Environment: real
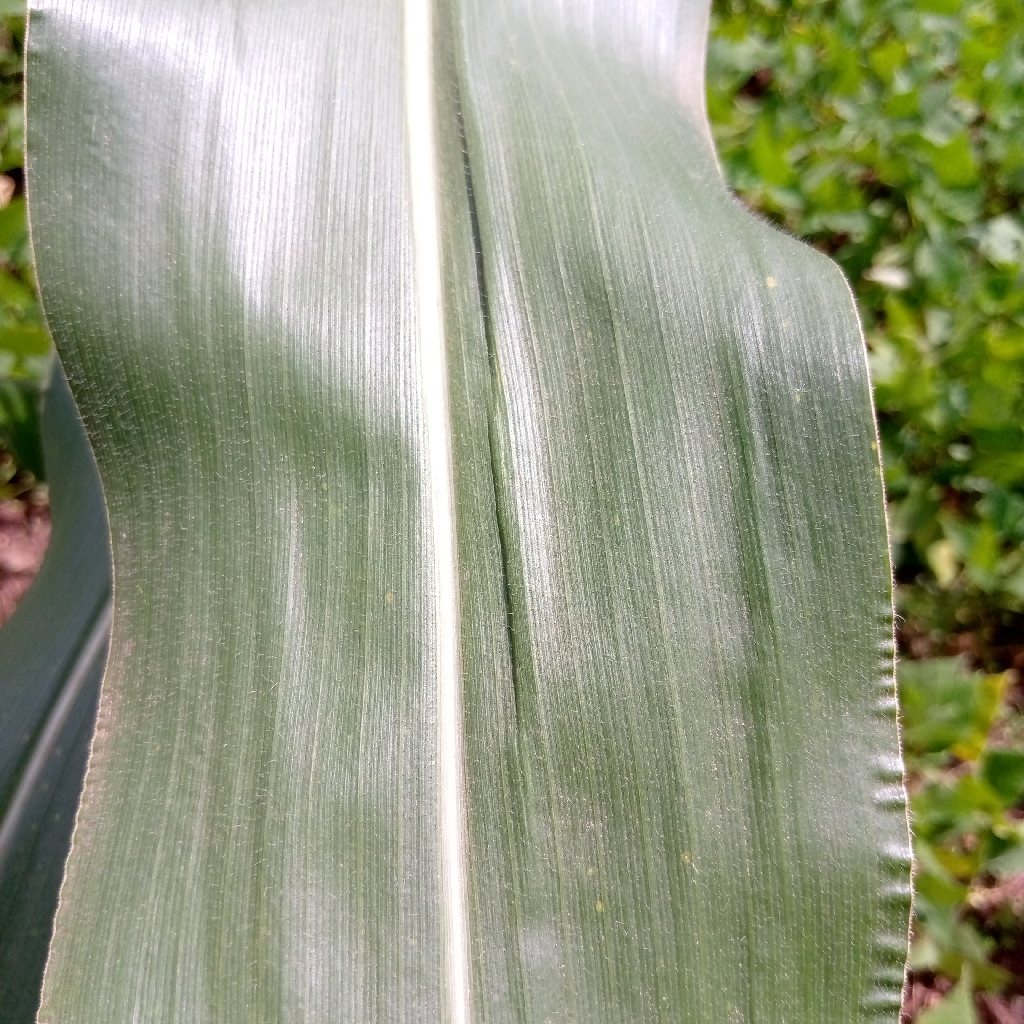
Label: healthy